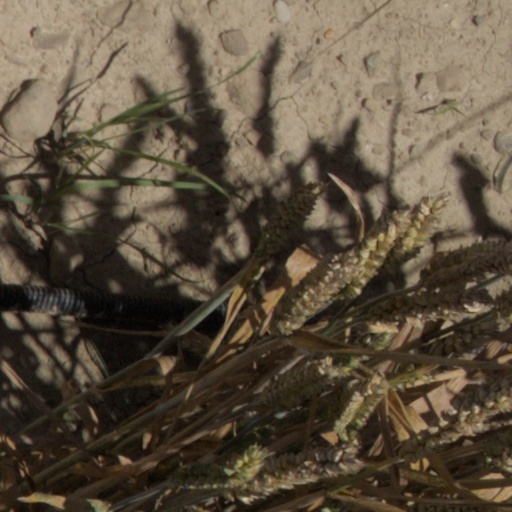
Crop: wheat